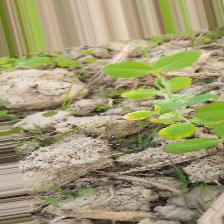
Label: Ascochyta blight